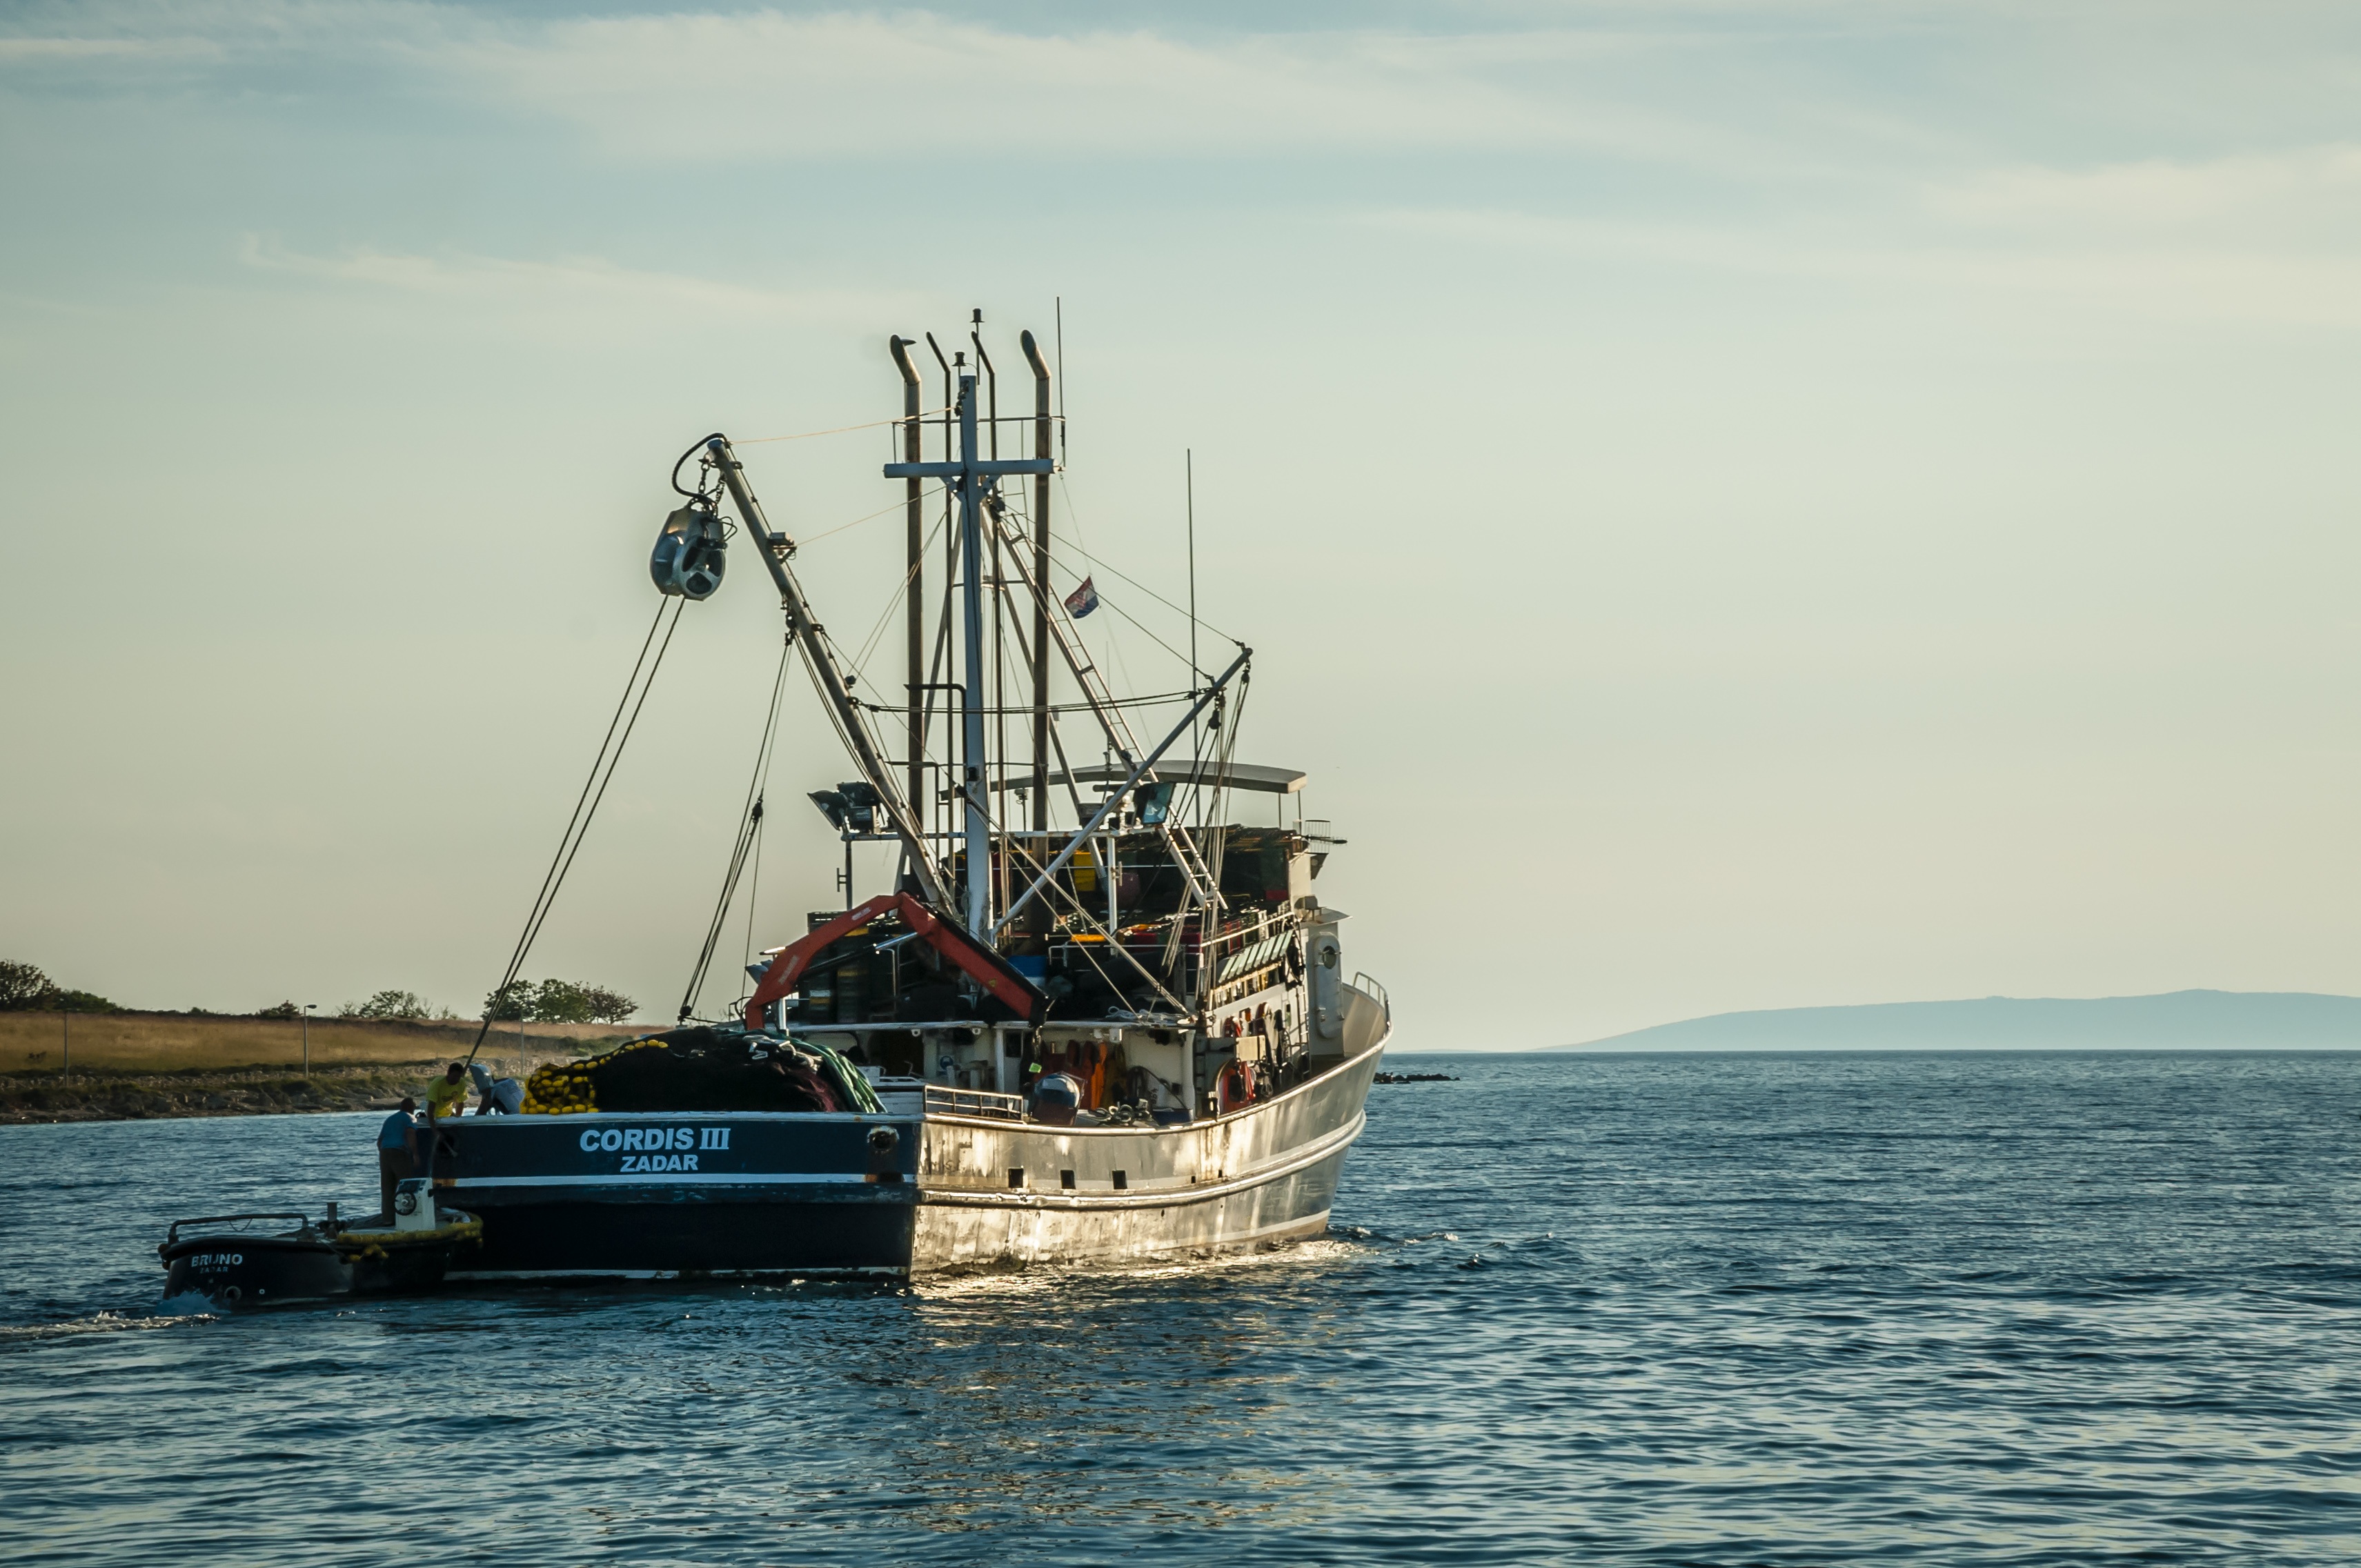
sea, coast, water, ocean, boat, ship, transport, boot, vehicle, fishing, bay, harbor, port, fish, fishing boat, ferry, boating, shipping, tugboat, anchorage, watercraft, fischer, fishing vessel, goods, phased out, kuter, schiffer boat, fishing trawler